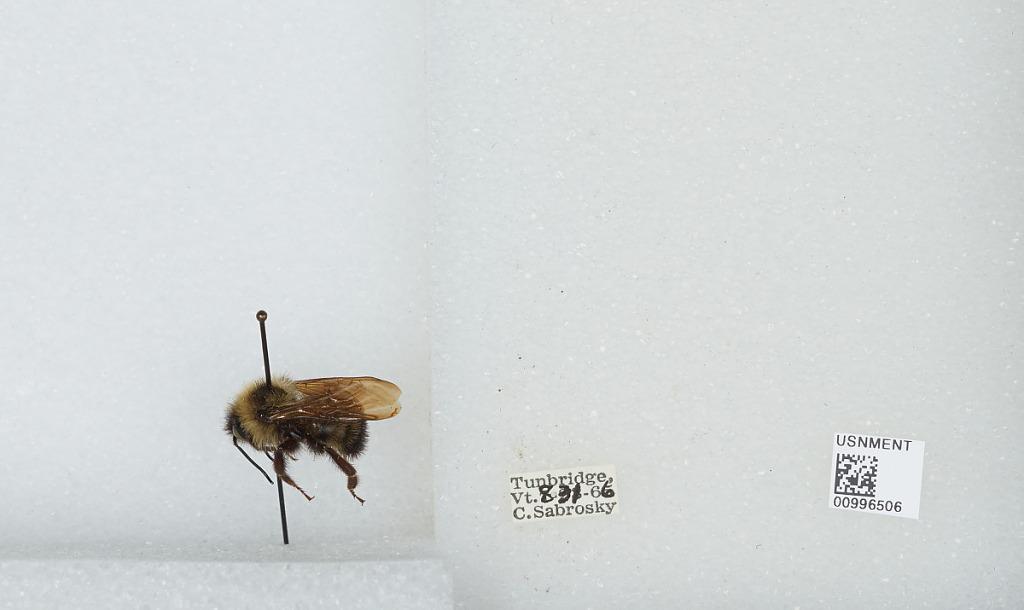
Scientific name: Bombus (Psithyrus) citrinus (Smith)
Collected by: C. Sabrosky
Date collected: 1966-8-31
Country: United States
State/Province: Vermont
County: Orange
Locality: Tunbridge
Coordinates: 43.8908, -72.4911